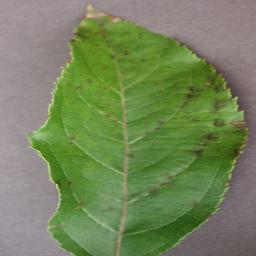
Label: Apple___Apple_scab